Harris Bank Addition II

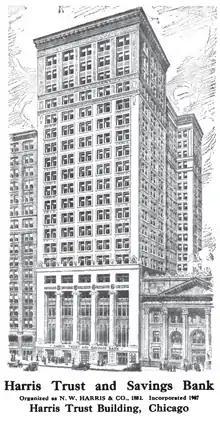
1910 Harris Trust Building

The addition is part of the Harris Bank complex which consists of the original 20-story building constructed in 1911, a 23-story structure to the east constructed in 1958 and the 38-story tower to the west. The 1958 building was also designed by Skidmore, Owings and Merrill and both additions are faced with glass and stainless steel. The 1958 structure bears the address of 111 West Monroe Street and the 1910 building is at 119 West Monroe Street. Together, these two buildings contain . All three buildings are connected on 15 floors allowing occupants to cross through the entire complex. The street levels of both additions are recessed to allow for a narrow pedestrian arcade. The second addition houses a Harris Bank branch on the street level while the first addition houses retail stores.